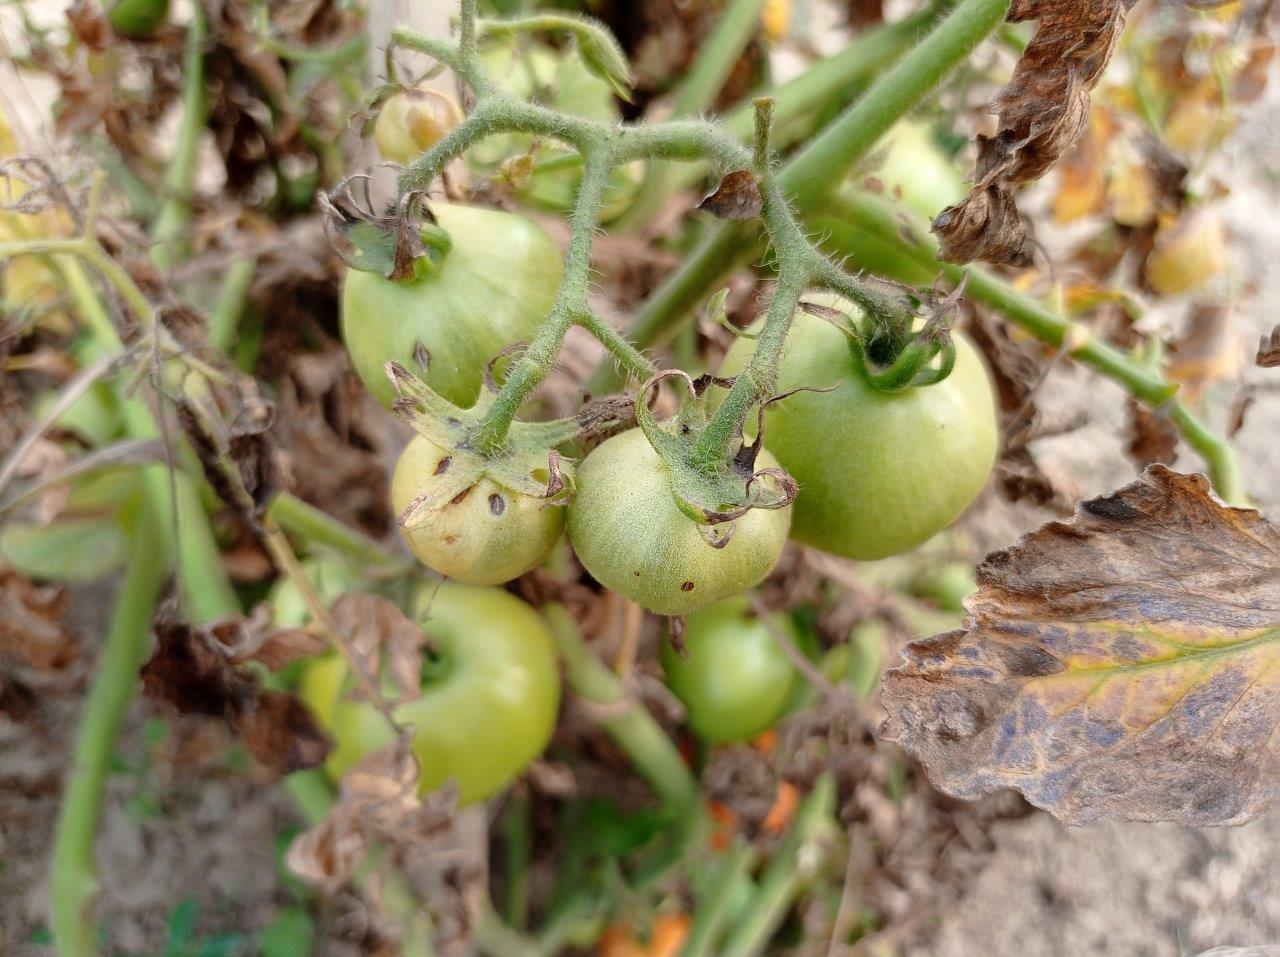
Maturity: Immature